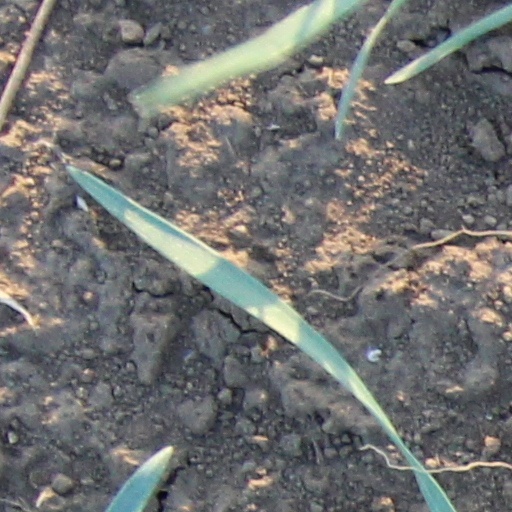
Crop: wheat